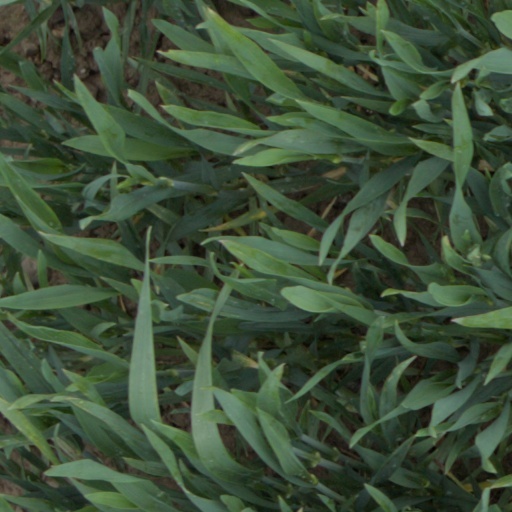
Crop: wheat